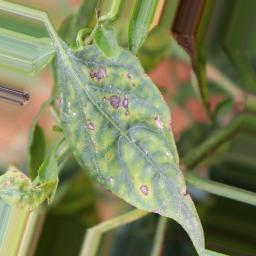
Label: cercospora